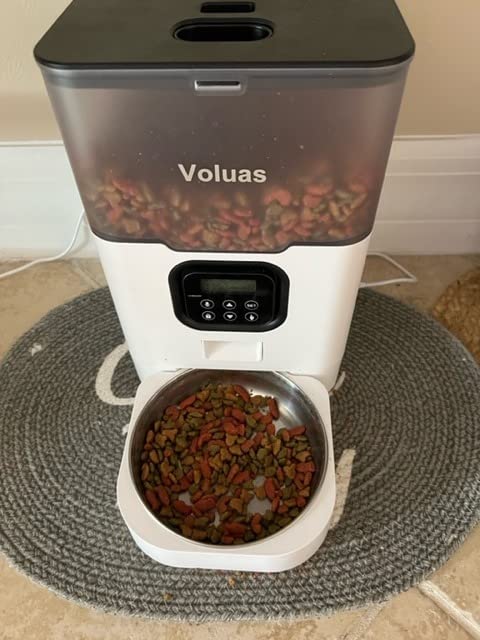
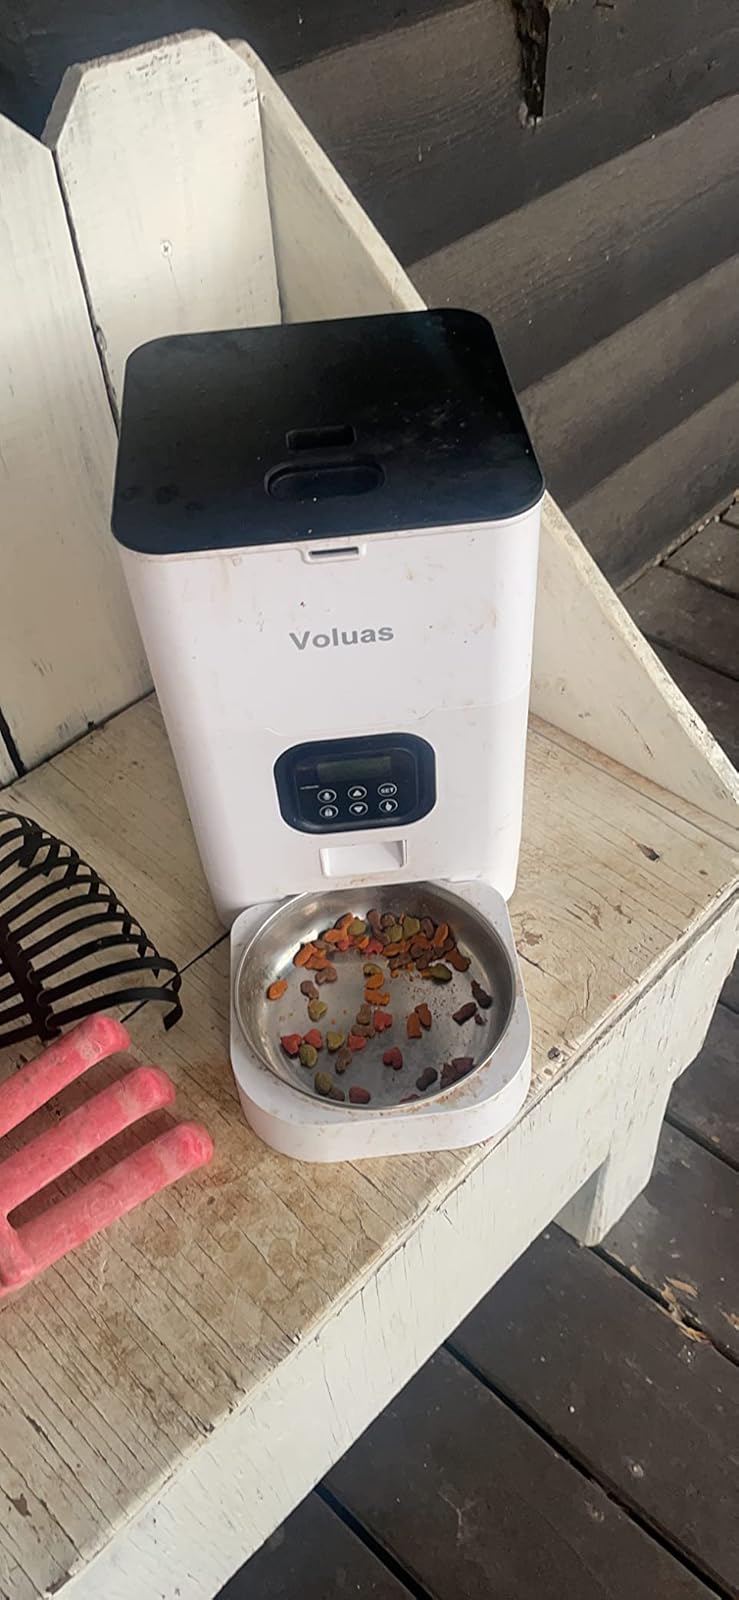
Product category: items_feeder
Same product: no